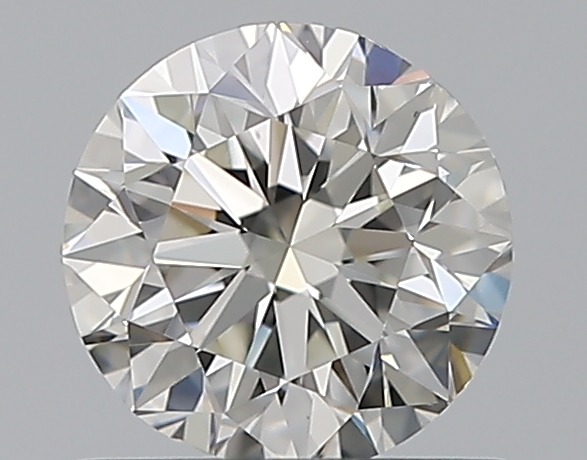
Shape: round
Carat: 0.7
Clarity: VS2
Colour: I
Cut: VG
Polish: EX
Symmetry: VG
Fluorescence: ST
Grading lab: GIA
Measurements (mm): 5.51 x 5.61 x 3.57